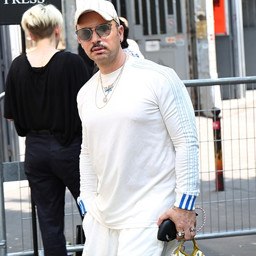
man on the street during event